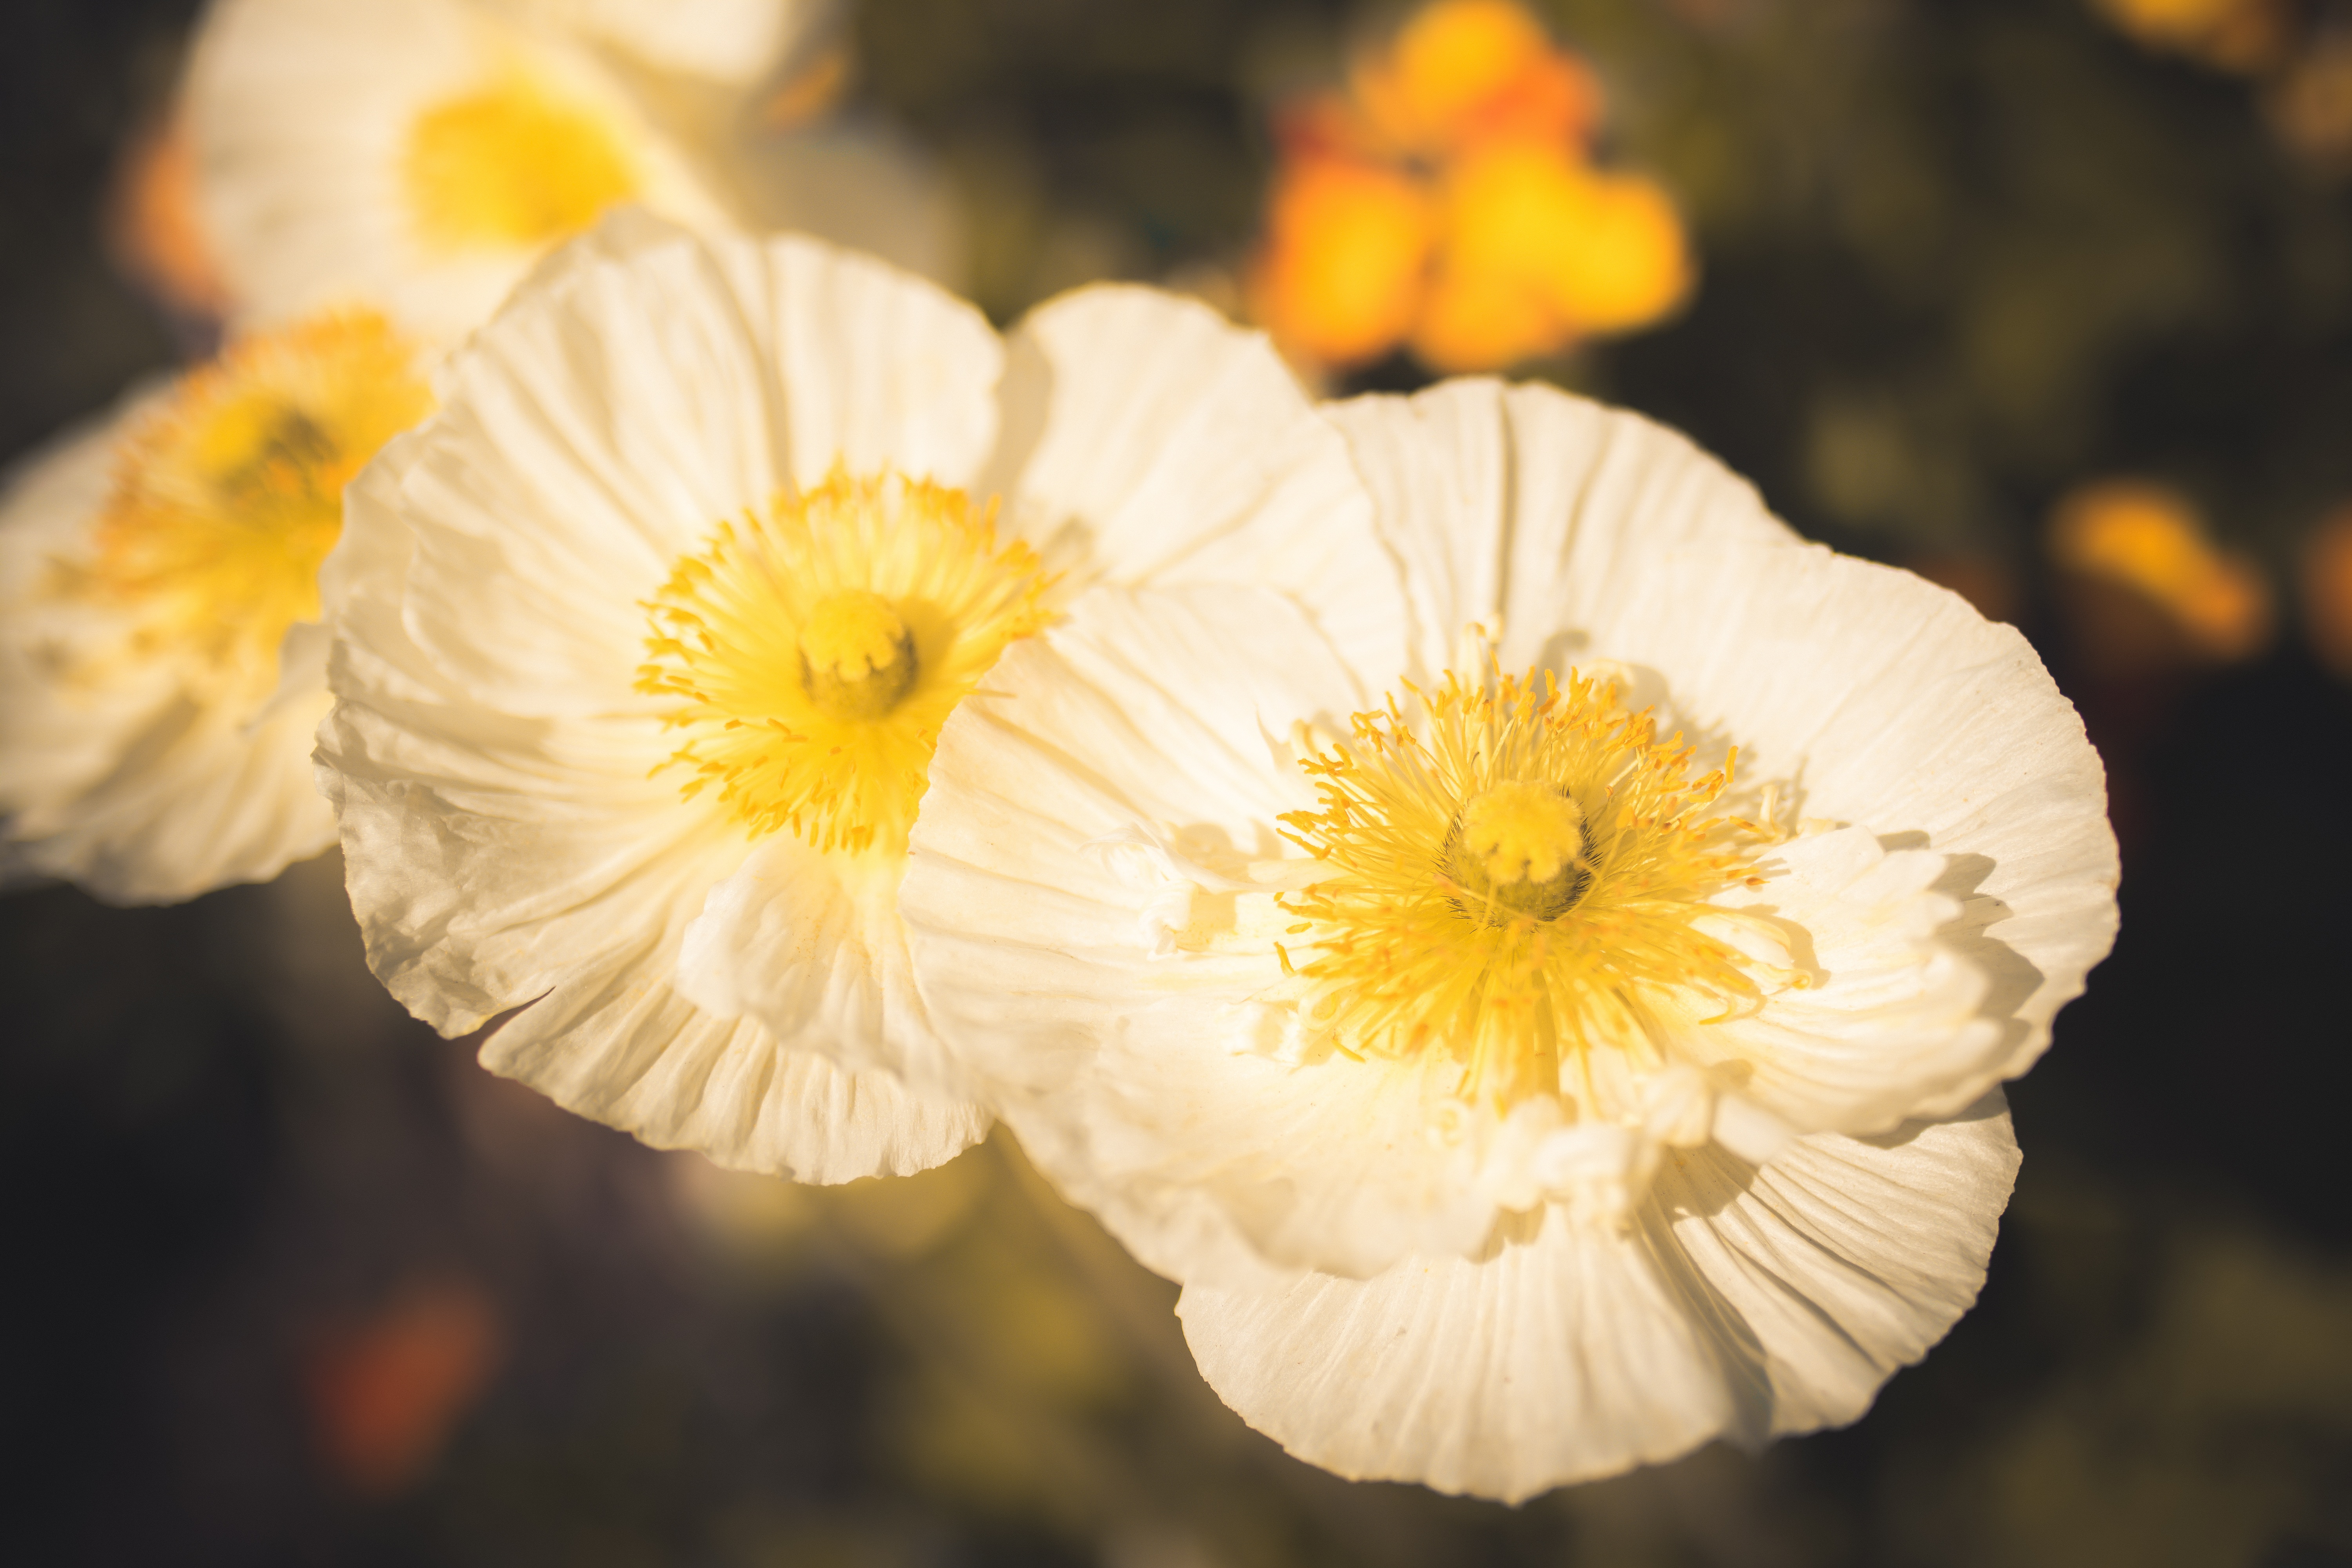
nature, blossom, plant, white, photography, sunlight, leaf, flower, purple, petal, bloom, summer, floral, love, bouquet, decoration, orange, pollen, spring, green, color, natural, fresh, romantic, botany, colorful, yellow, garden, pink, flora, season, botanical, wildflower, close up, bright, beautiful, elegant, macro photography, flowering plant, plant stem, land plant